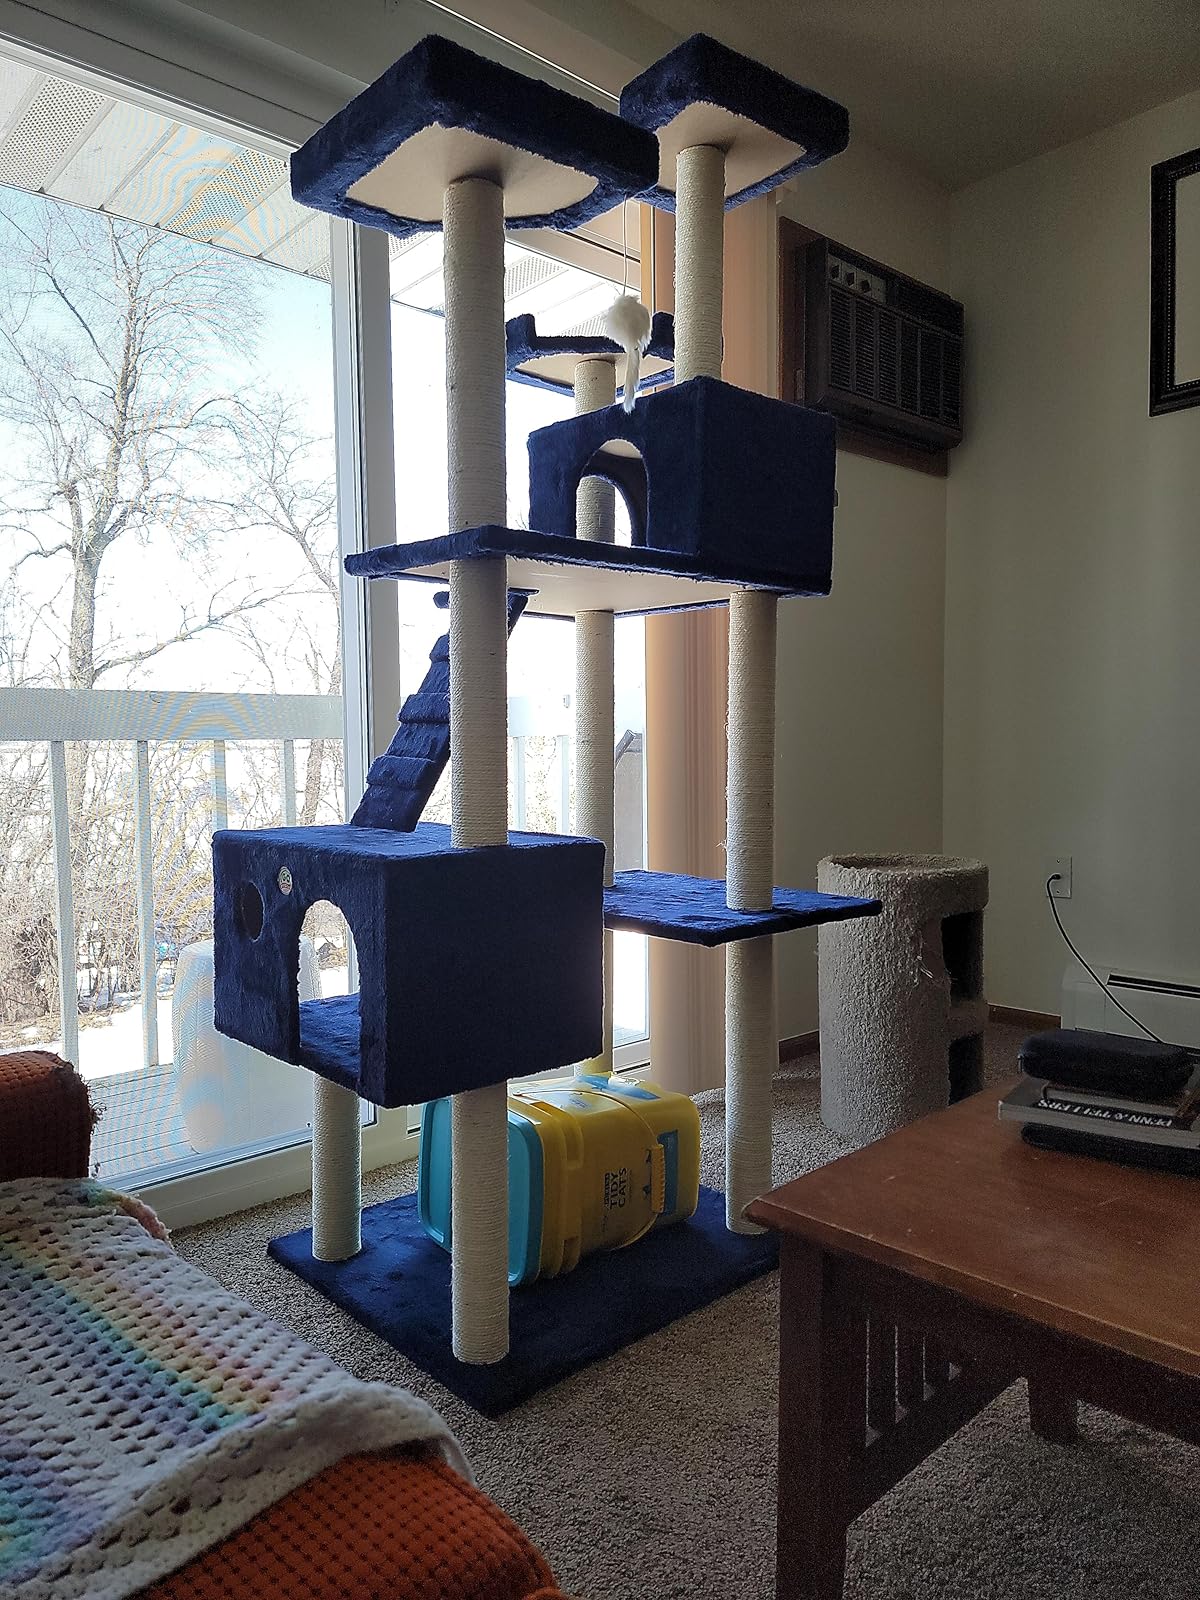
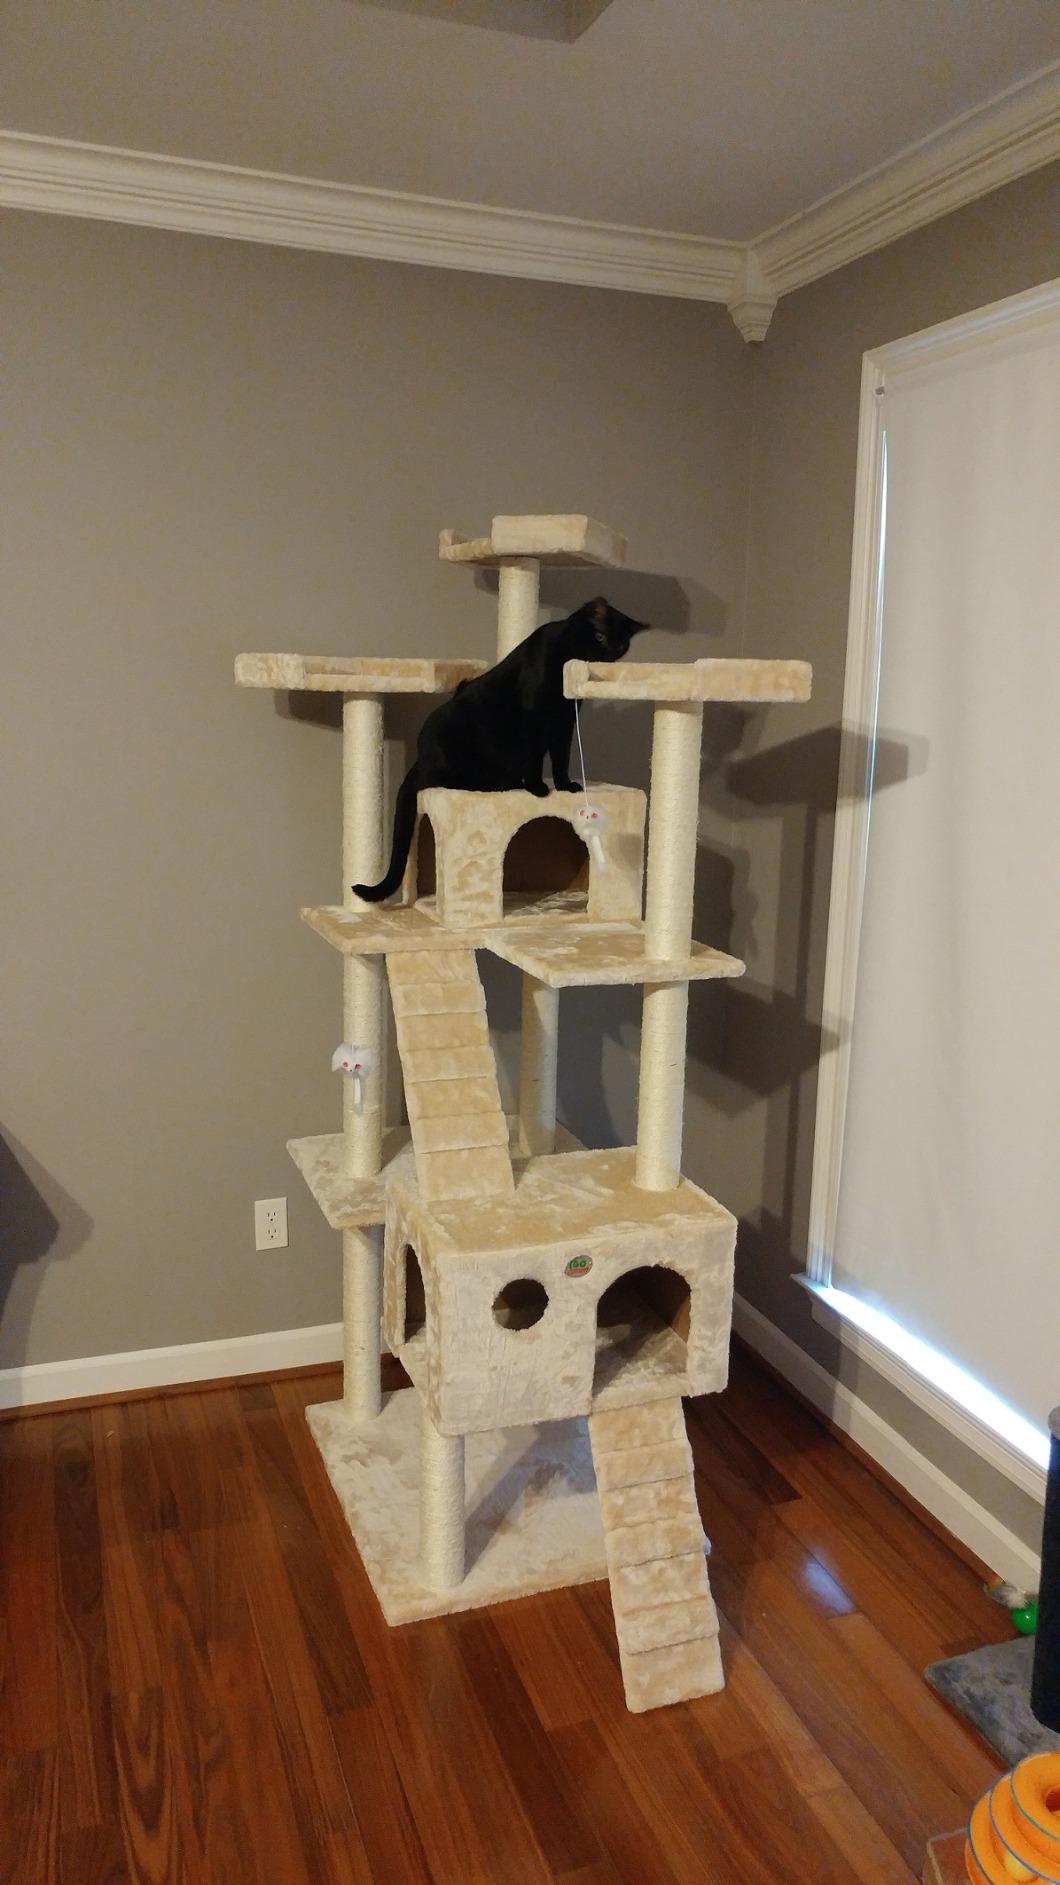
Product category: items_cat tree
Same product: no